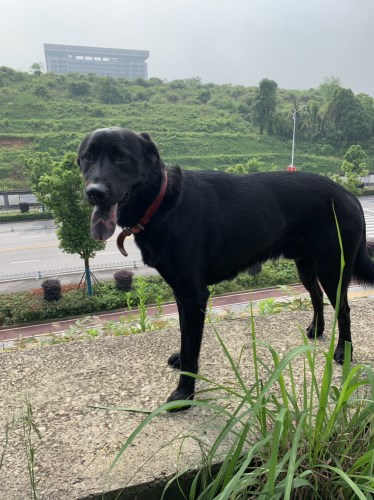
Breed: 3580-n000122-Labrador_retriever